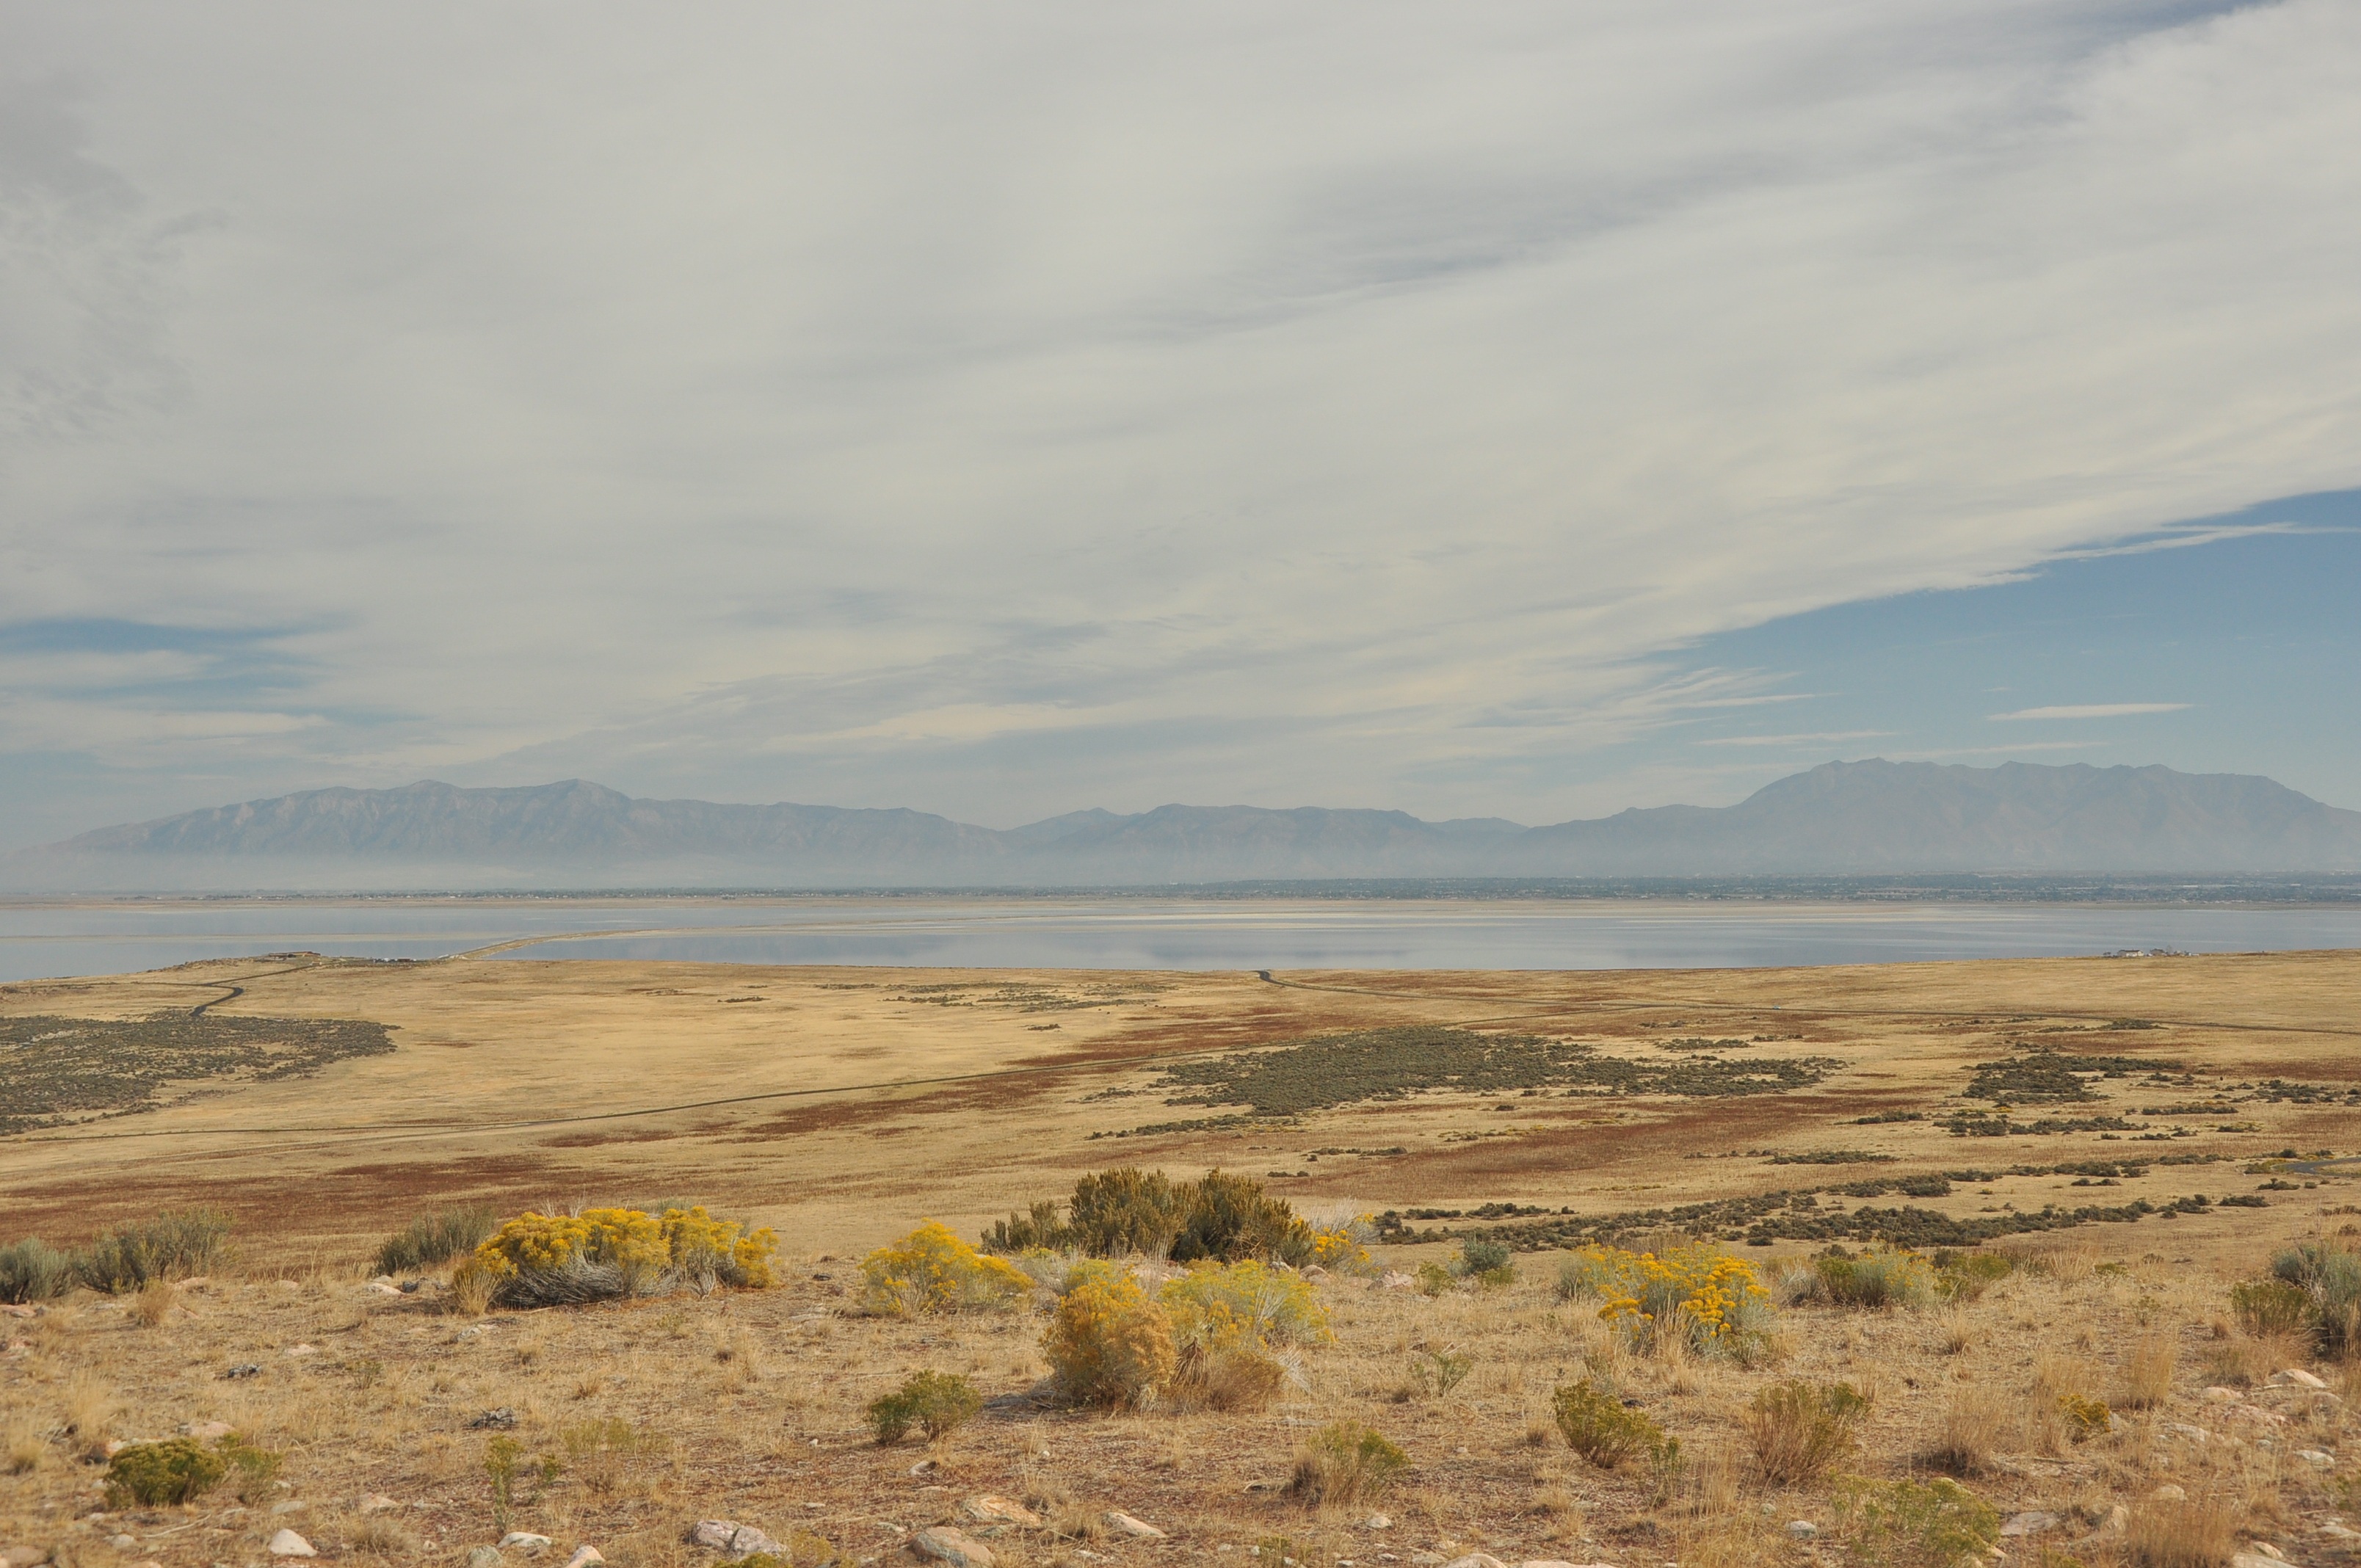
landscape, sea, coast, tree, nature, sand, horizon, wilderness, mountain, cloud, sky, wood, prairie, hill, desert, dry, red, drive, usa, national park, savanna, plain, arizona, united states, geology, colorado, grassland, utah, badlands, wetland, plateau, creature, fell, habitat, loch, arches national park, ecosystem, leave, moab, tundra, drought, steppe, rural area, landform, sand stone, natural environment, geographical feature, atmospheric phenomenon, aeolian landform, ecoregion